Estrid Dane

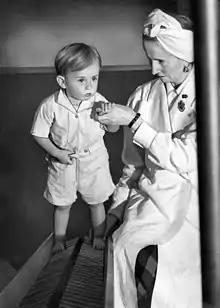
Estrid Dane in 1943 conducting therapy for rickets.

On 27 February 1929 she remarried in London. She had married a German Jew named Peter Reichenheim. He was an engineer and they were living in England in the 1930s where anti-semitism was not unusual. To avoid this the two of them changed their name to Dane.